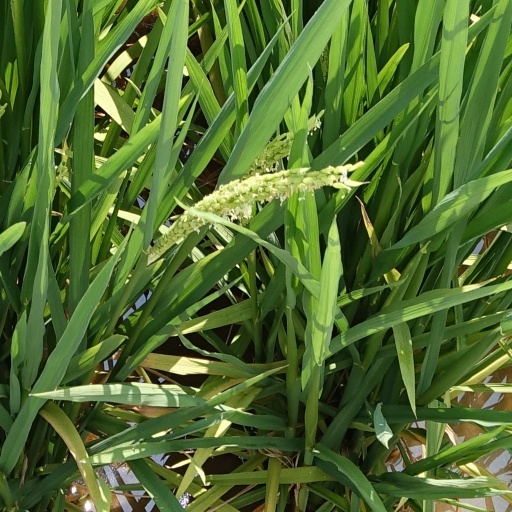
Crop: rice